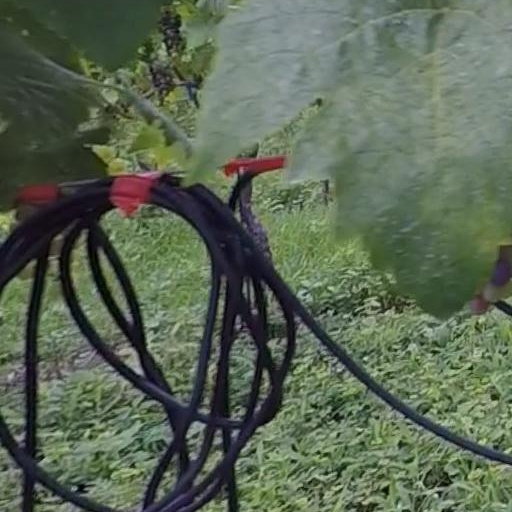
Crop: grape